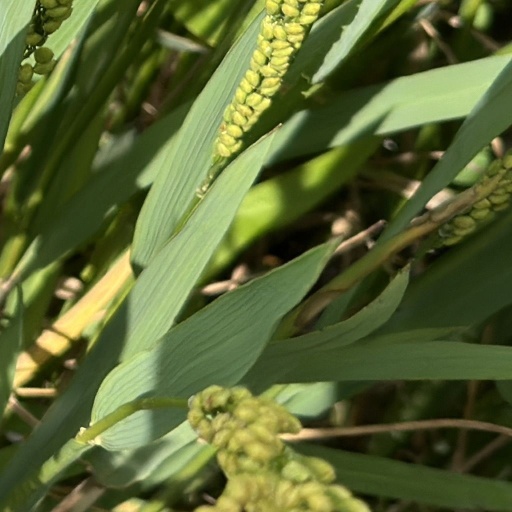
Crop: rice